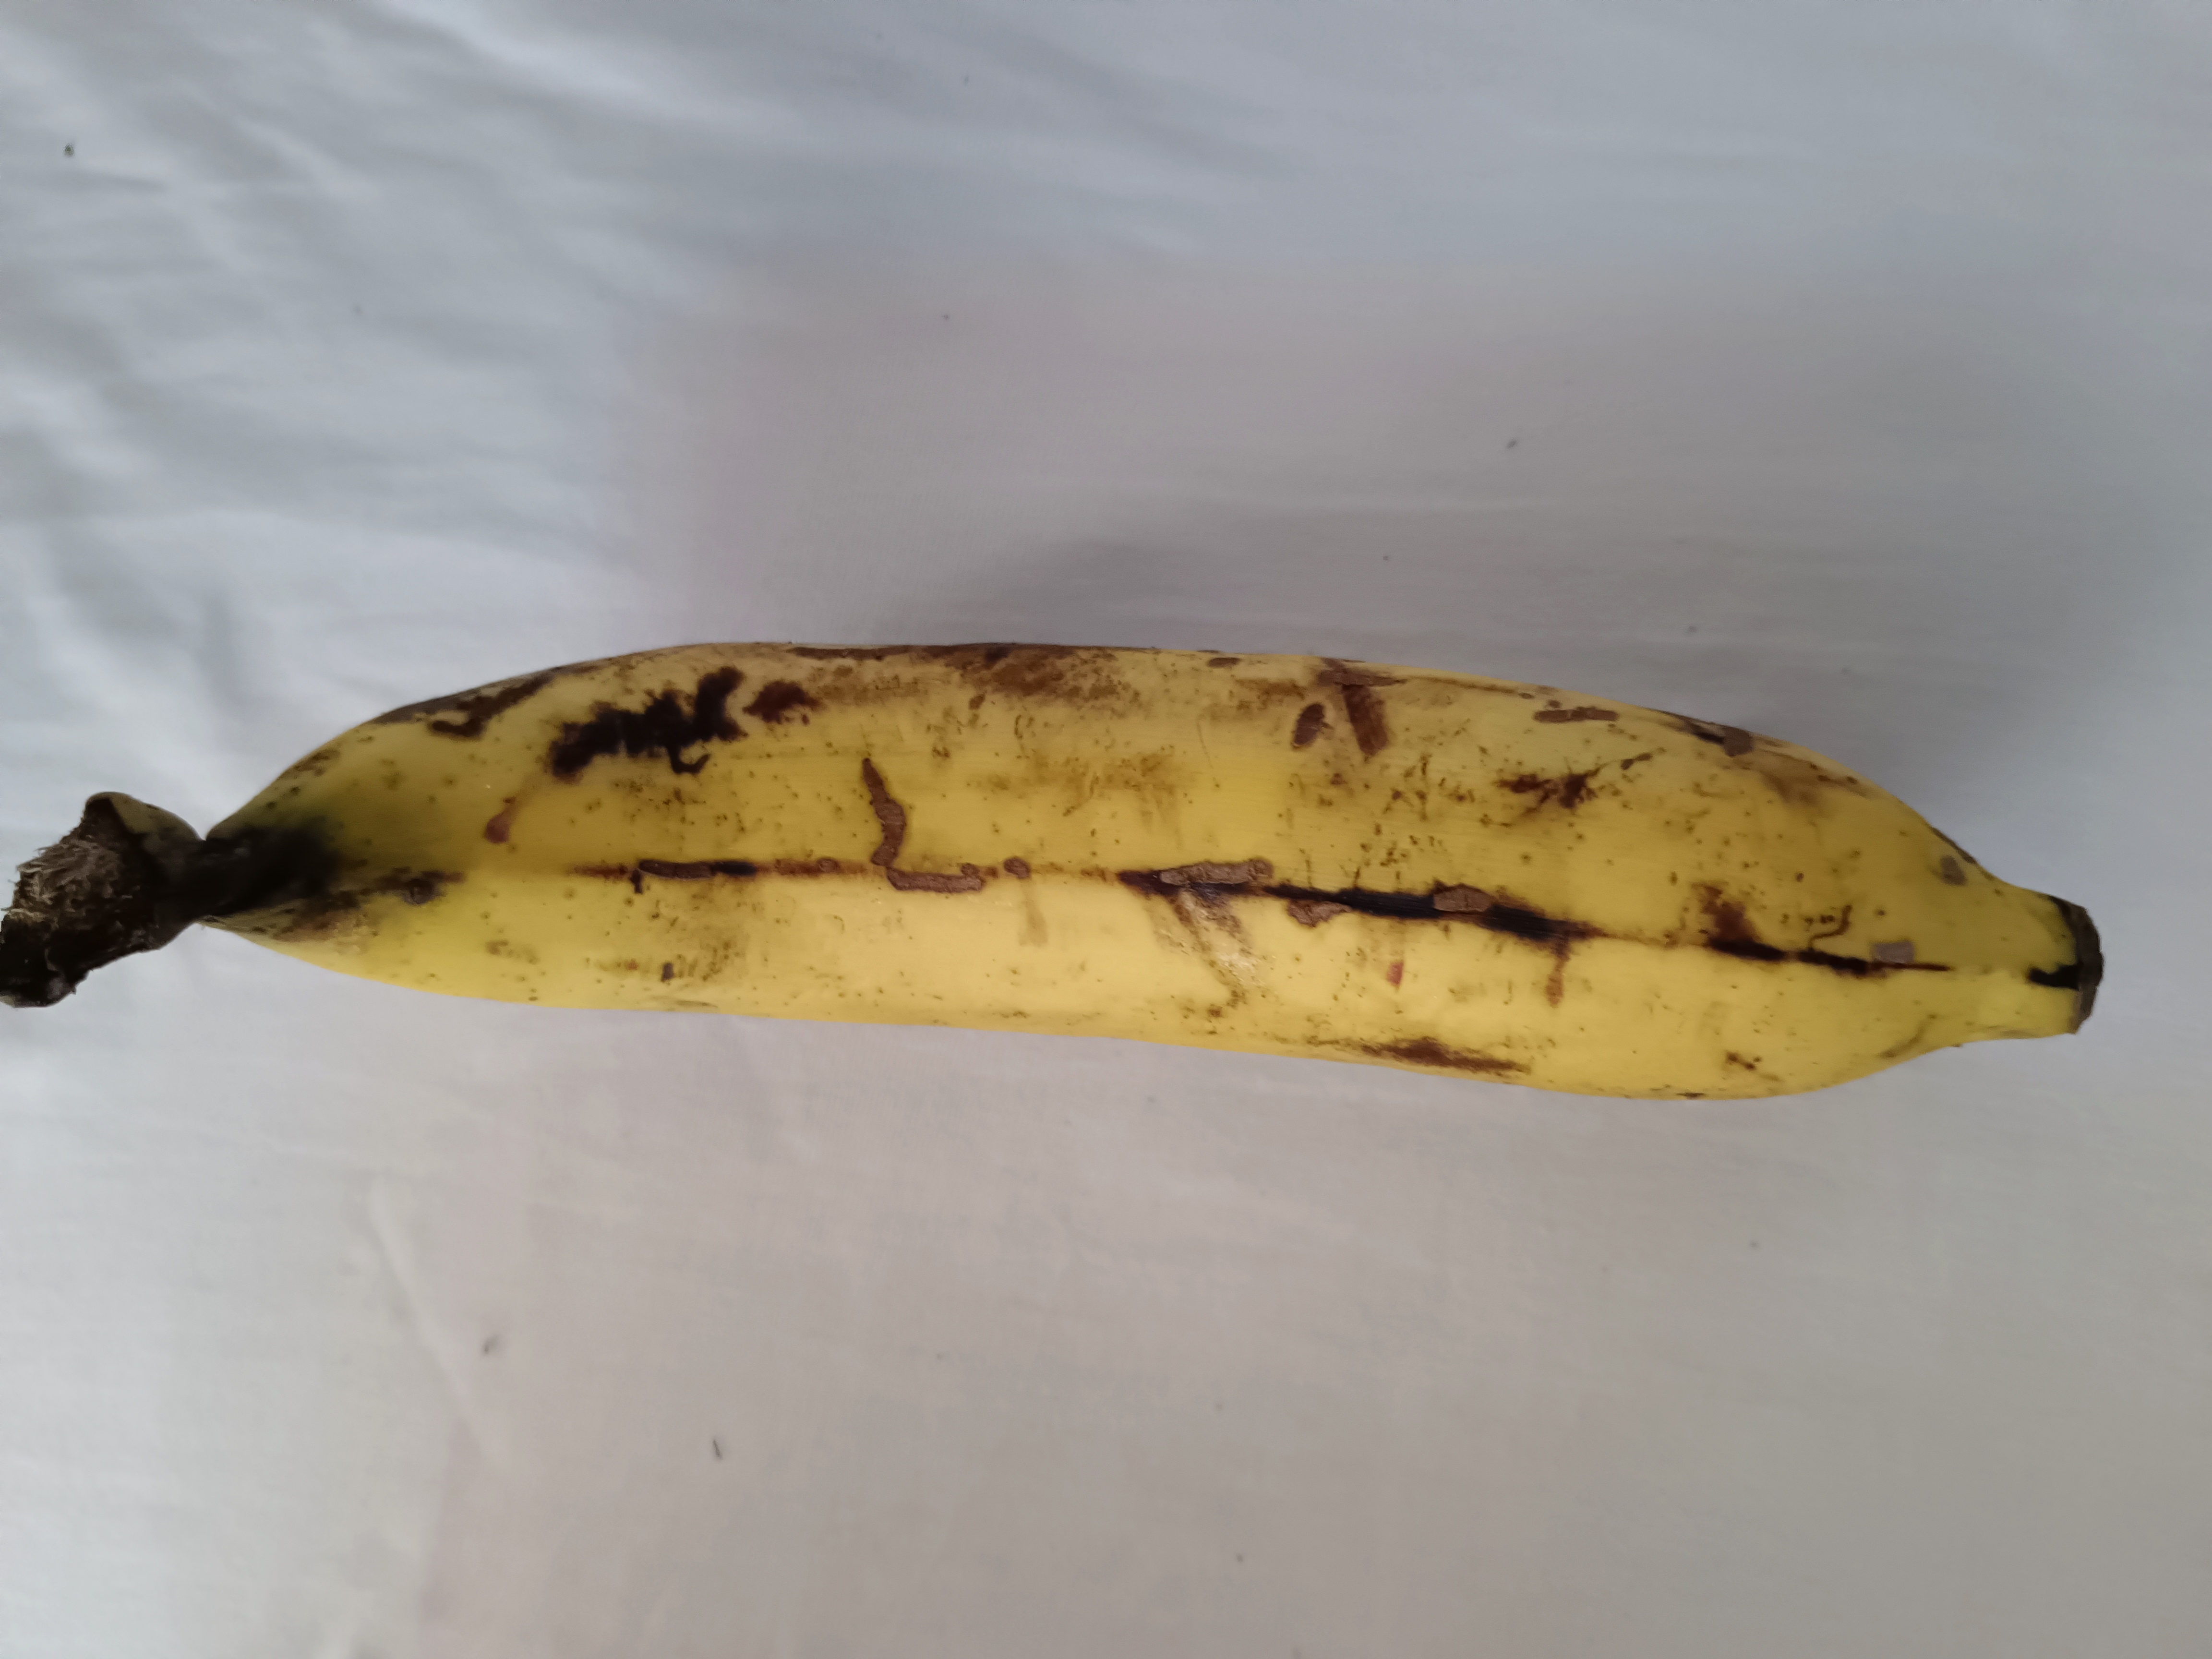
Banana variety: Shagor